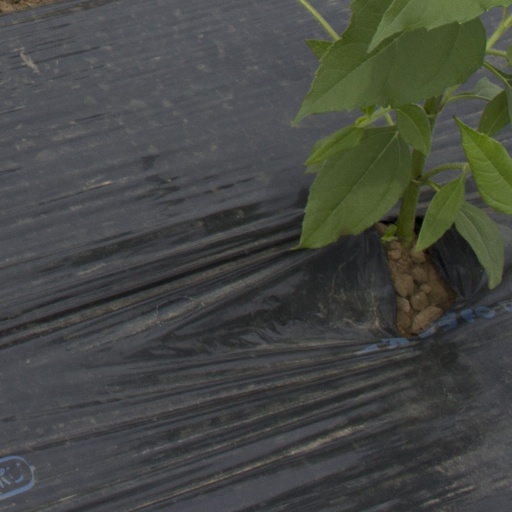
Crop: Jerusalem artichoke